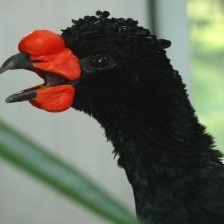
Species: WATTLED CURASSOW
Scientific name: CRAX GLOBULOSA